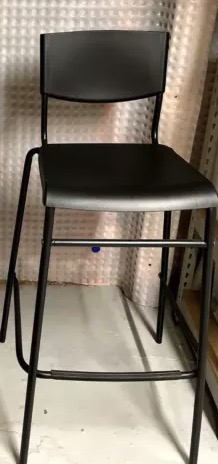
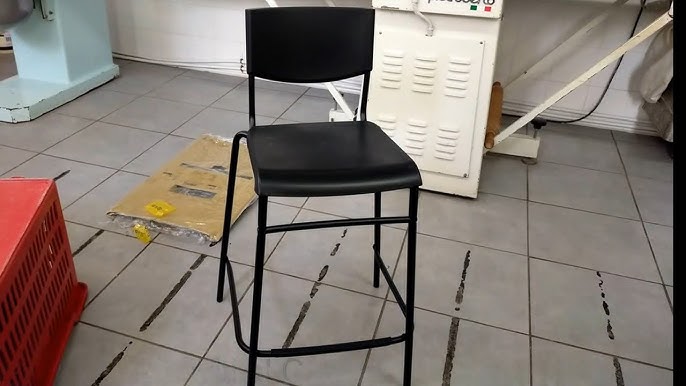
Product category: stool
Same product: yes